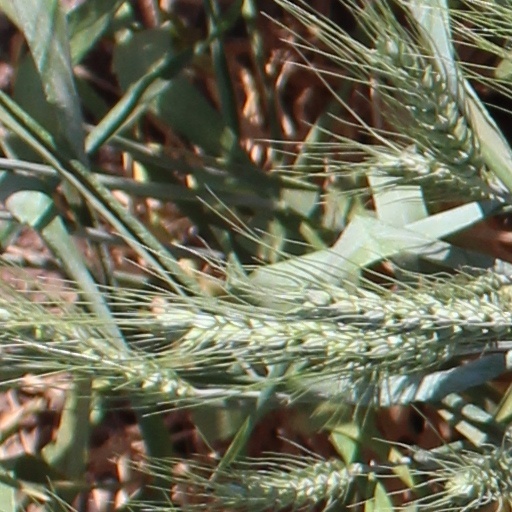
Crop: wheat